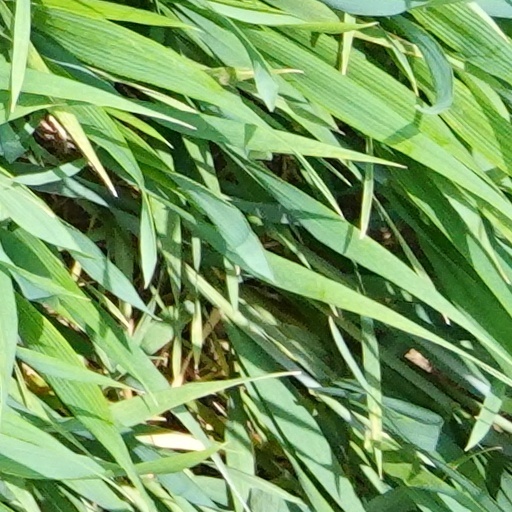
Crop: wheat